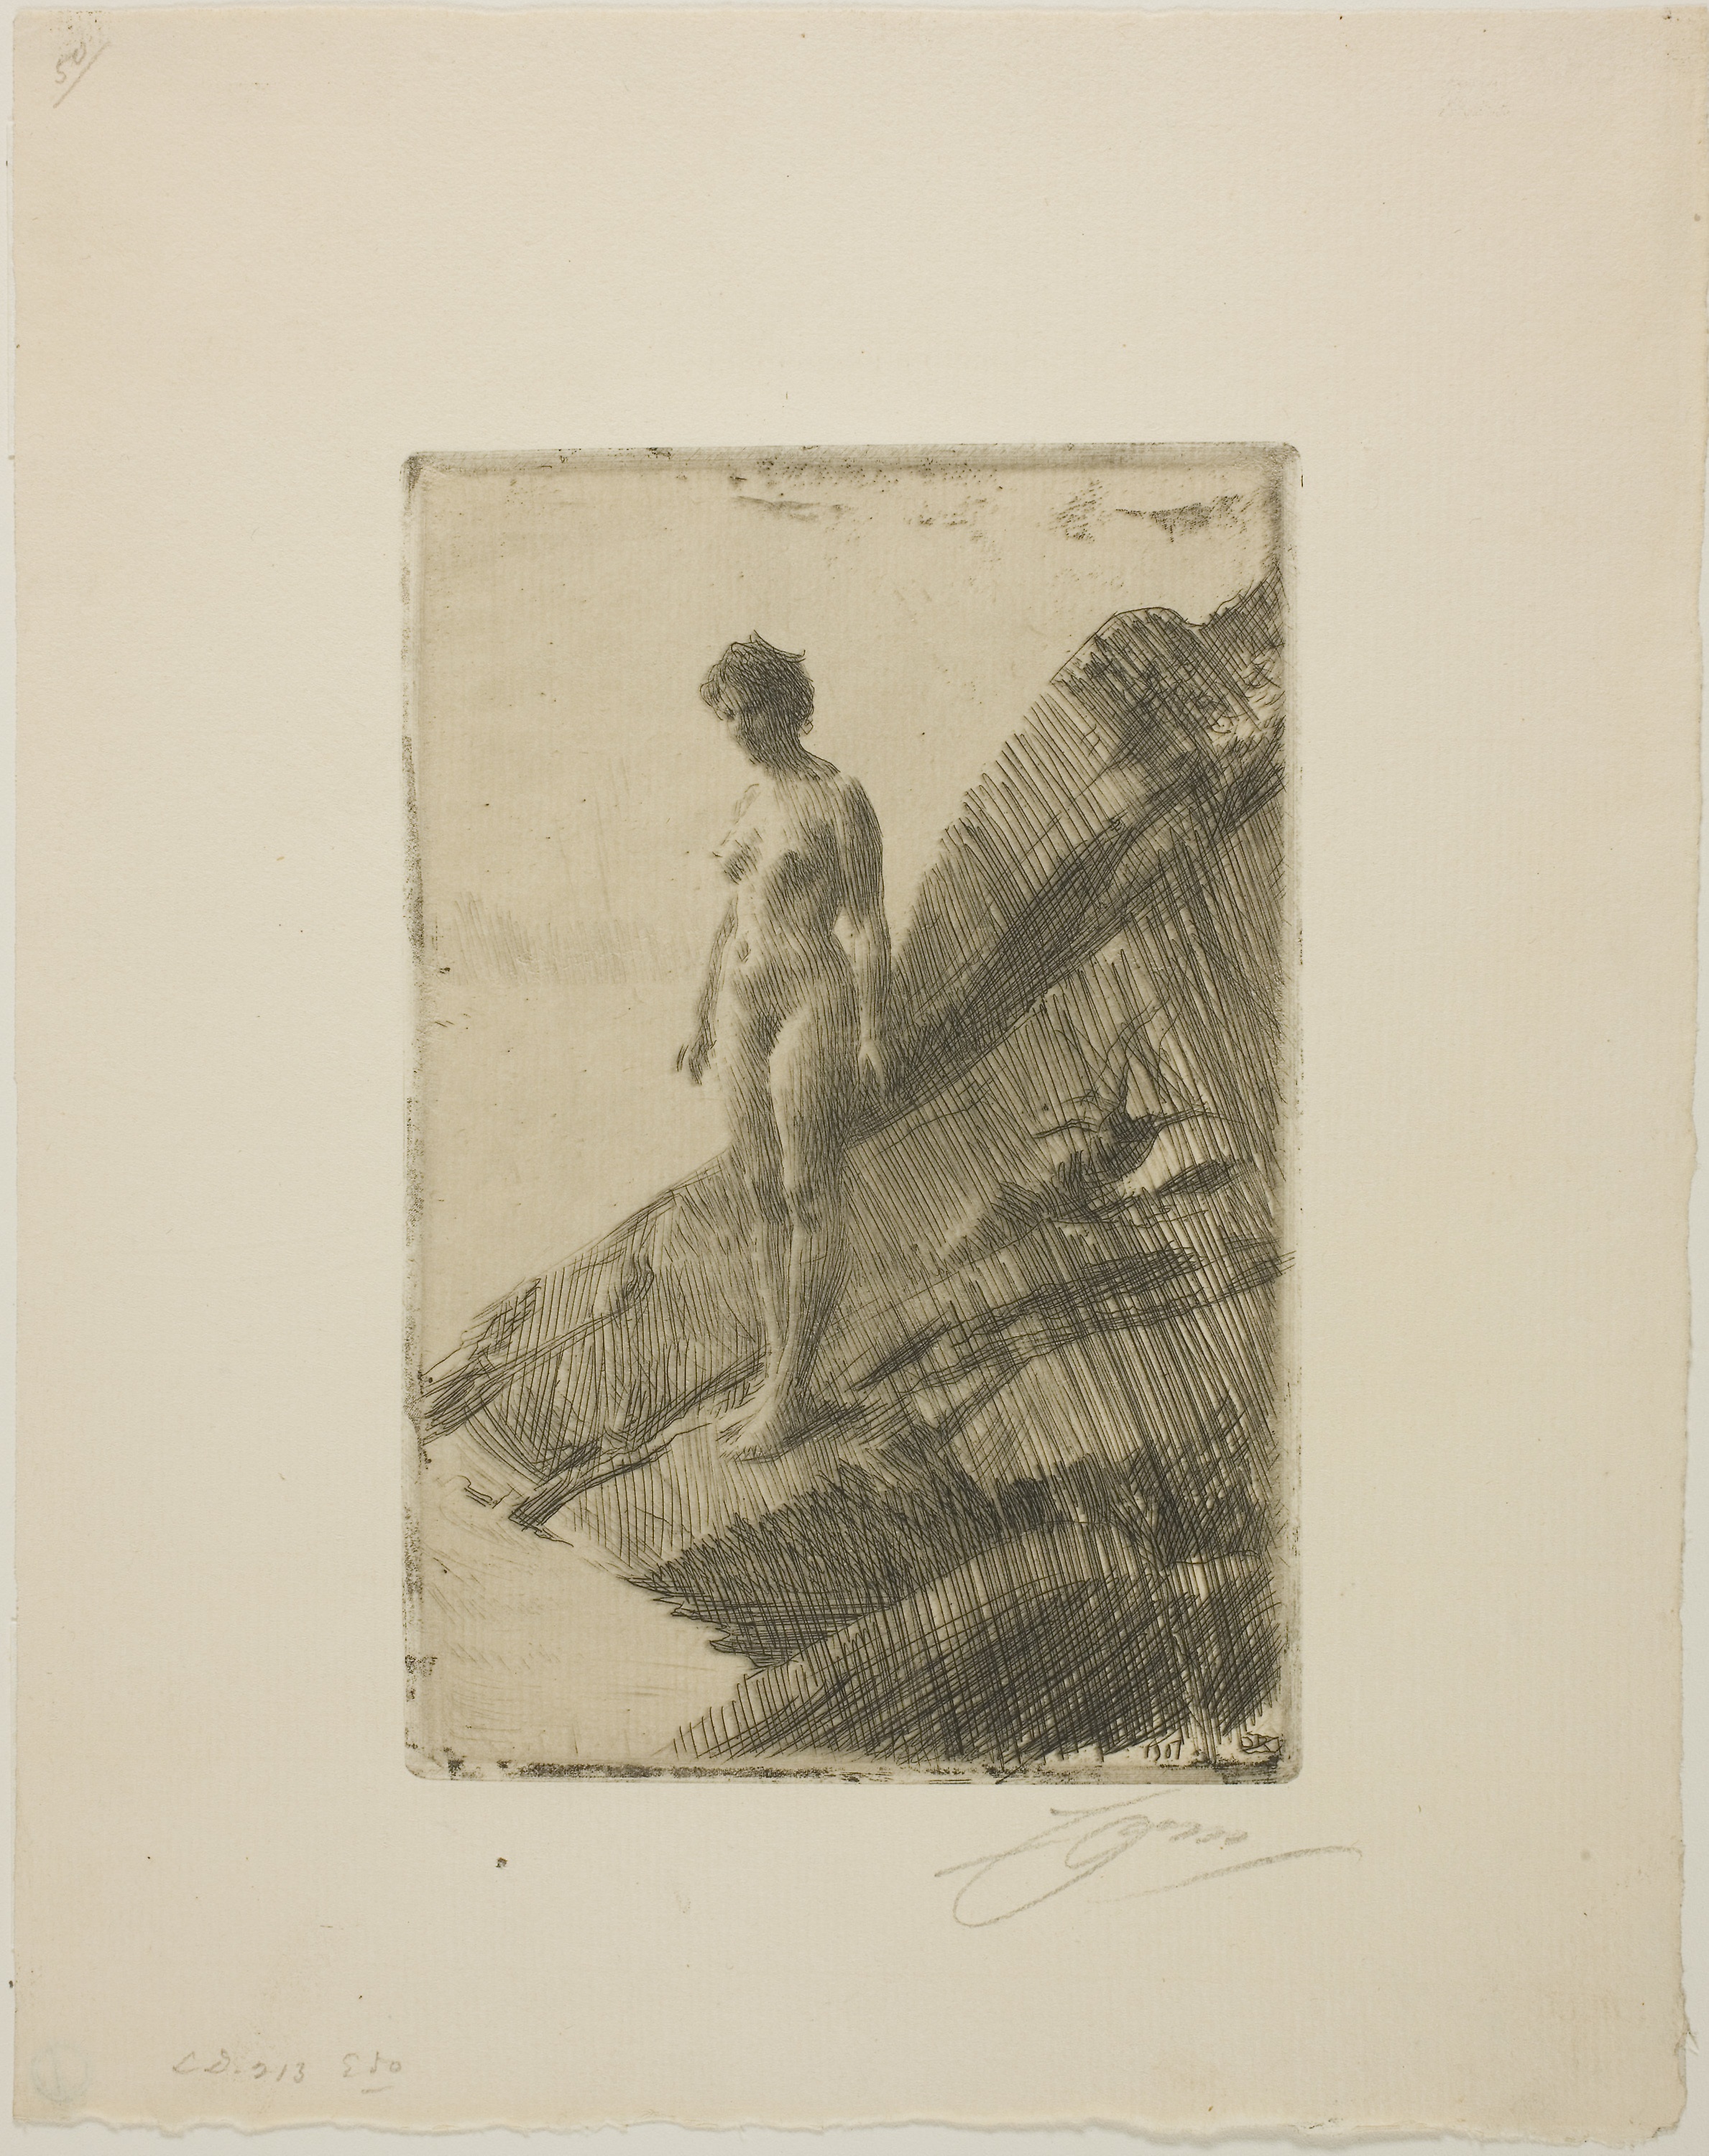
art, picture frame, artwork, modern art, painting, drawing, paper, visual arts, stock photography, history